You Can't Fool Antoinette

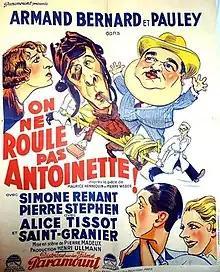

You Can't Fool Antoinette (French: On ne roule pas Antoinette) is a 1936 French comedy film directed by Paul Madeux and starring Armand Bernard, Paul Pauley and Simone Renant. The film's sets were designed by the art directors Henri Ménessier and René Renoux.